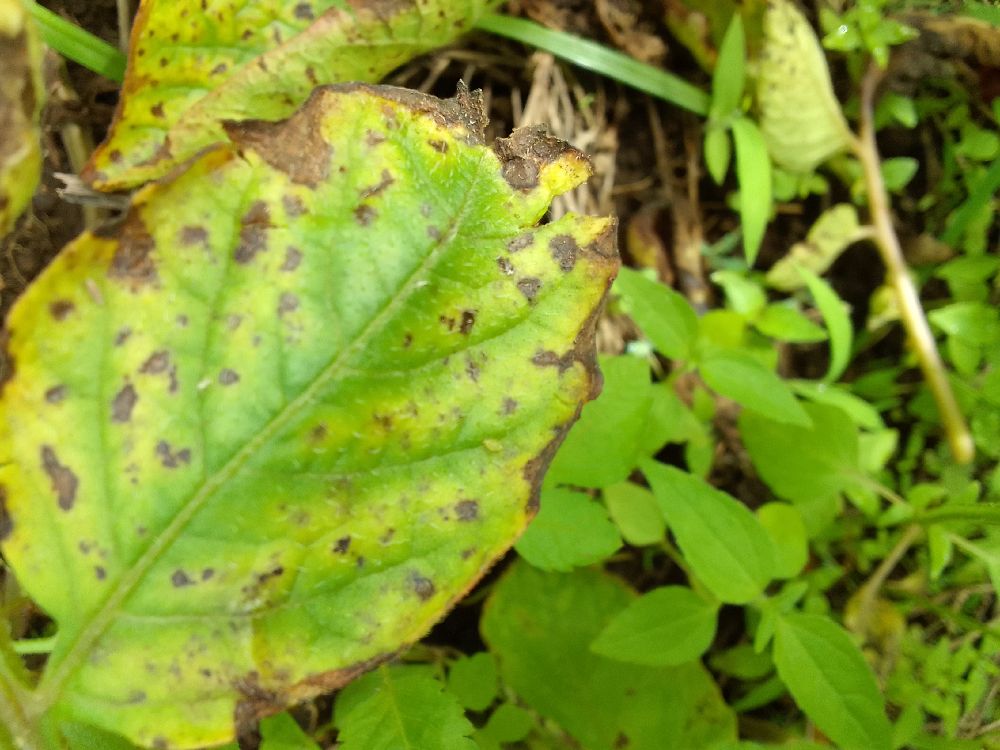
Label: Early blight